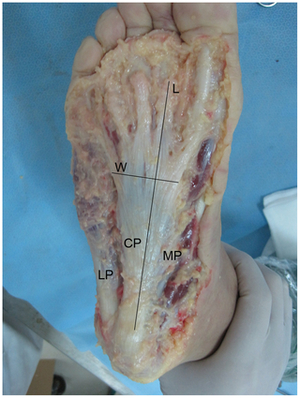
La théorie du coureur de fond propose que certains caractères évolutifs de l'homme peuvent s'expliquer par une adaptation spécifique à la course de fond.